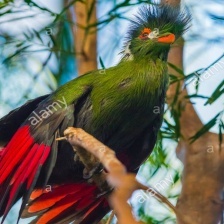
Species: GUINEA TURACO
Scientific name: TAURACO PERSA